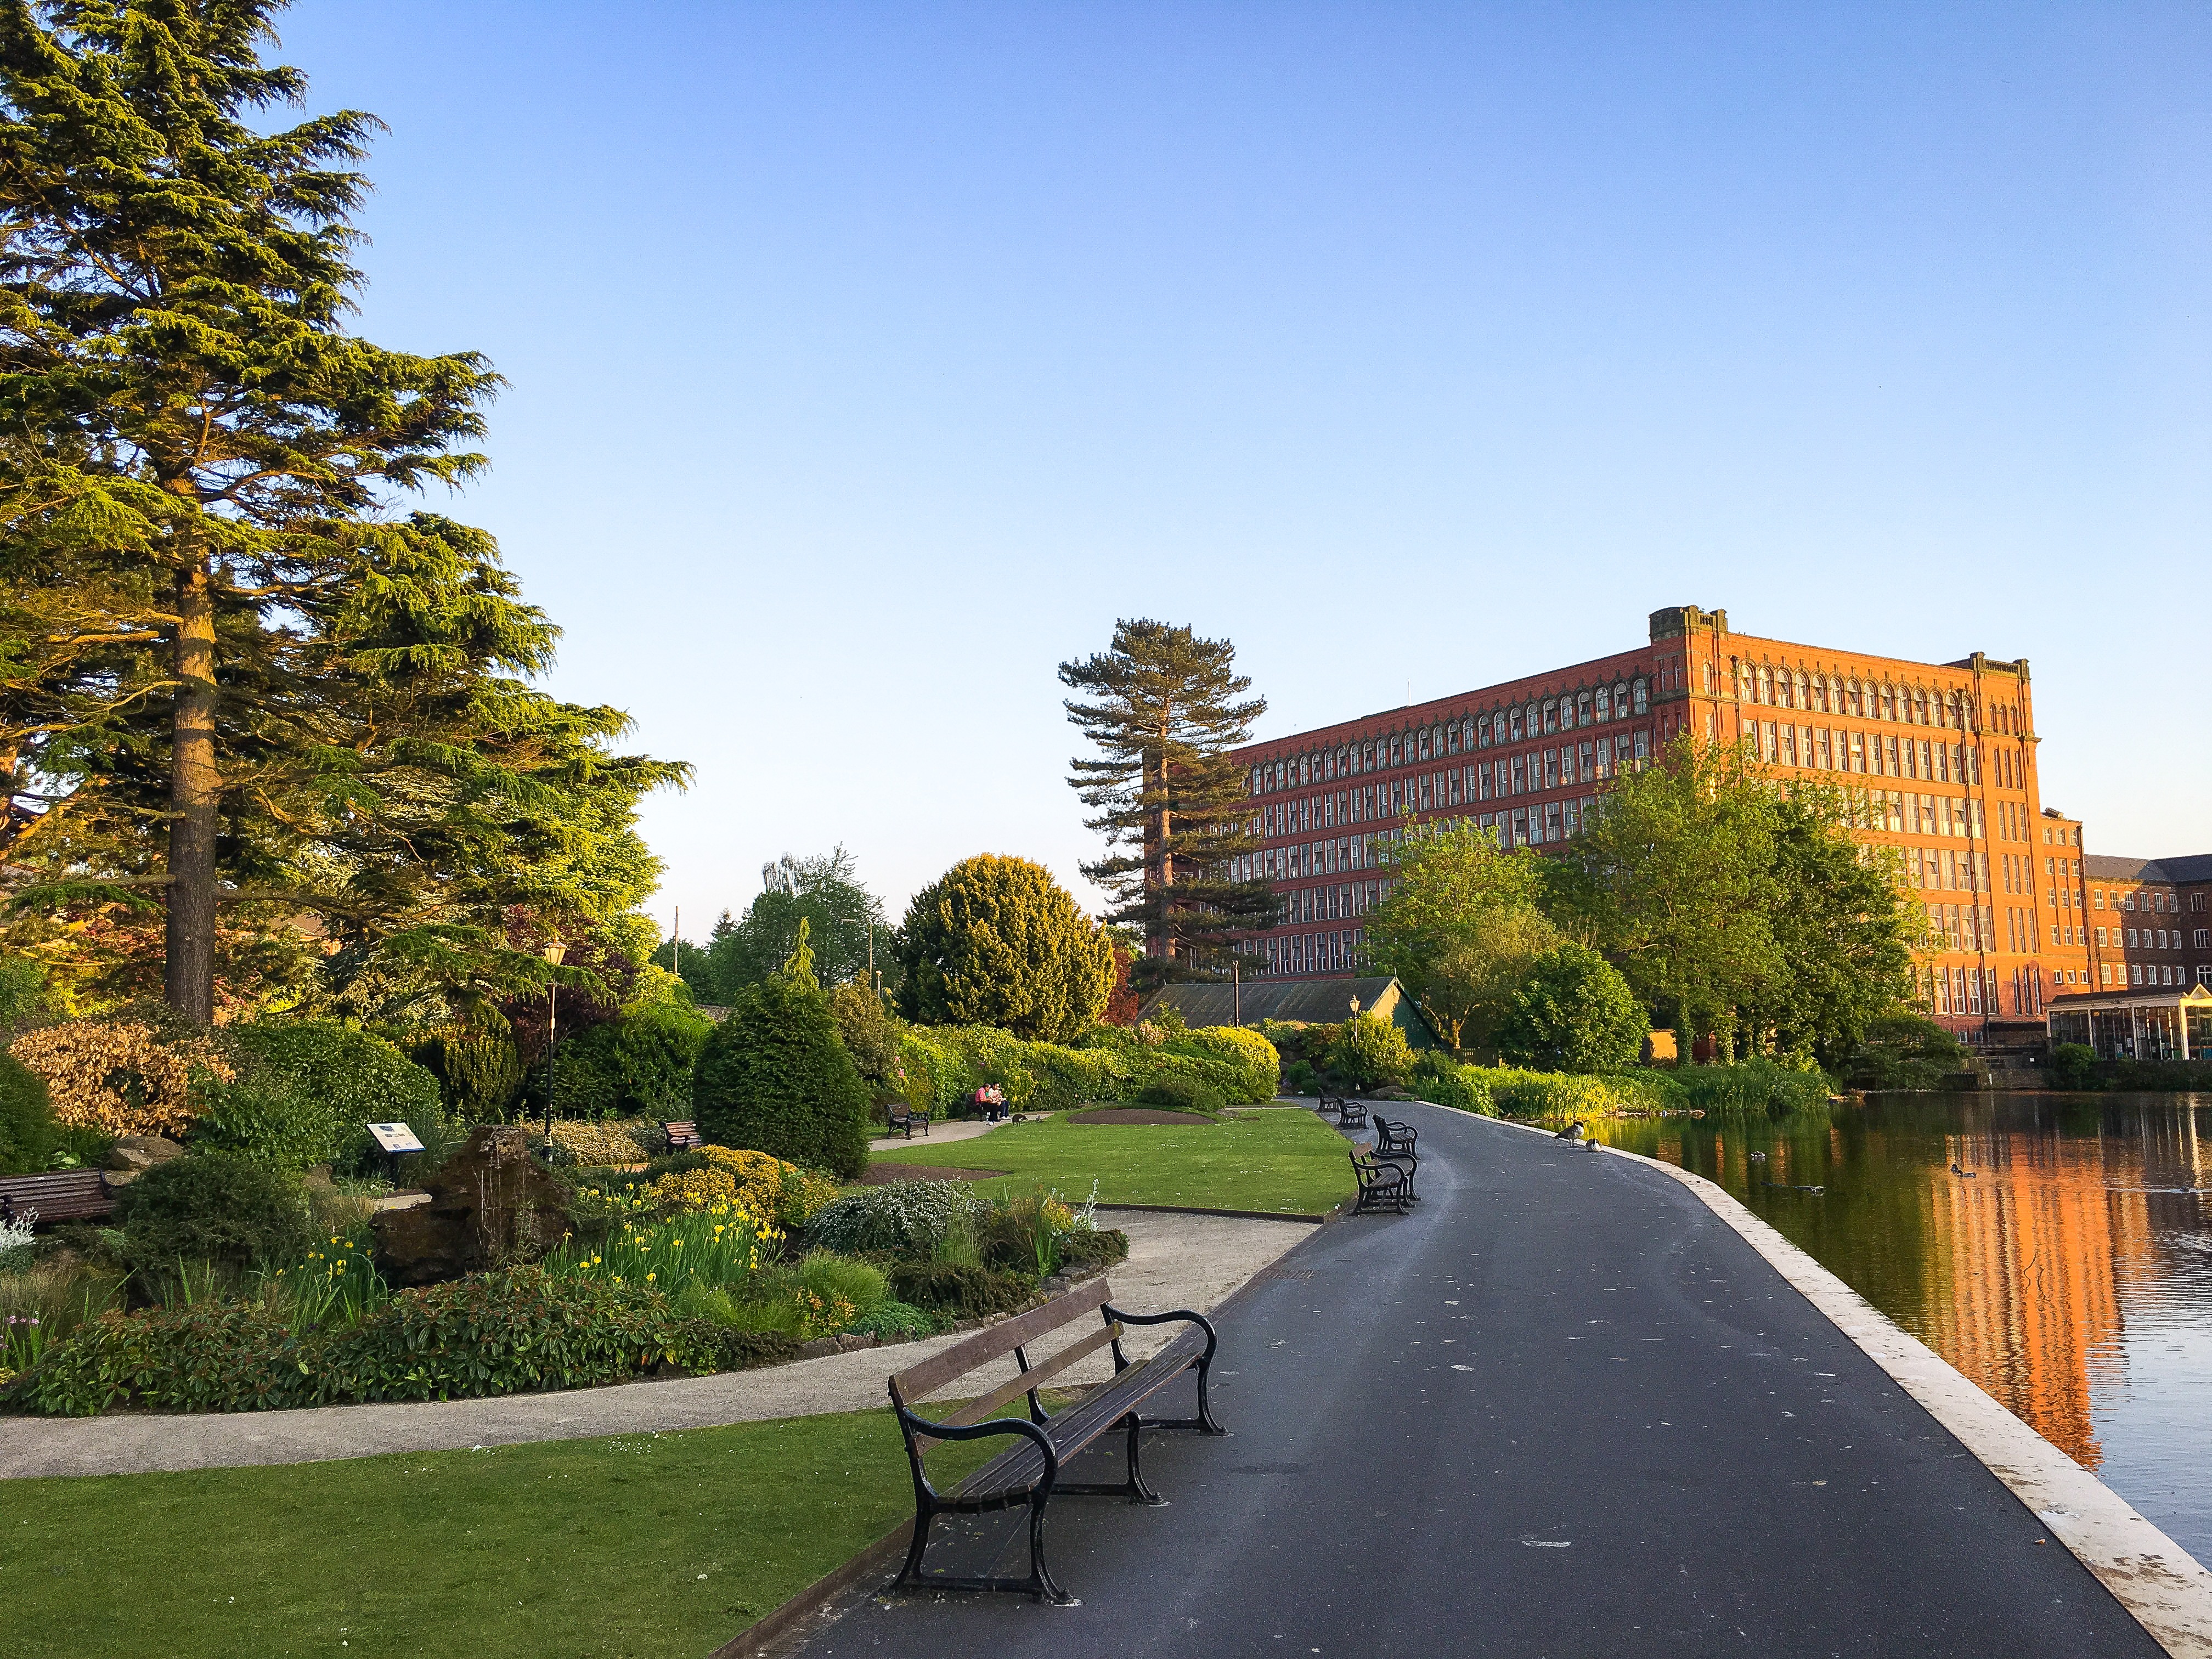
tree, water, countryside, peak, river, vacation, autumn, park, garden, tourism, waterway, trees, england, district, mill, gardens, derbyshire, estate, neighbourhood, peak district, belper, river gardens, cotton mill, industrial revolution, residential area